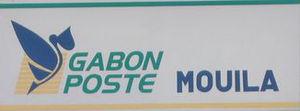
Enseigne du bureau de poste de Mouila, au Gabon 2006
Le Gabon, en forme longue la République gabonaise, est un pays situé en Afrique centrale, traversé par l'équateur, frontalier à l'est, au sud-est et au sud de la république du Congo, au nord-nord-ouest de la Guinée équatoriale et au nord du Cameroun. Ancienne colonie française, le Gabon est indépendant depuis le 17 août 1960.
La Poste SA alias La Poste gabonaise, est l'opérateur principal des postes désigné du service postal au Gabon.